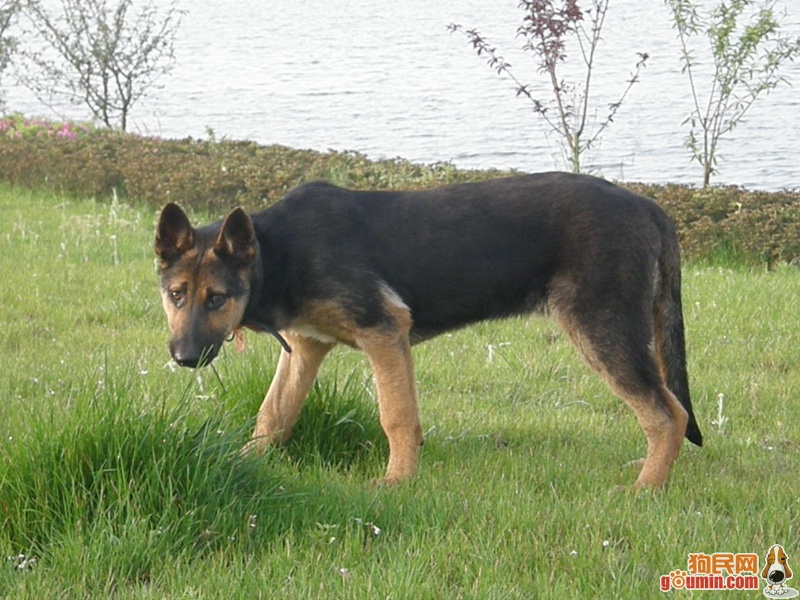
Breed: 258-n000104-Black_sable